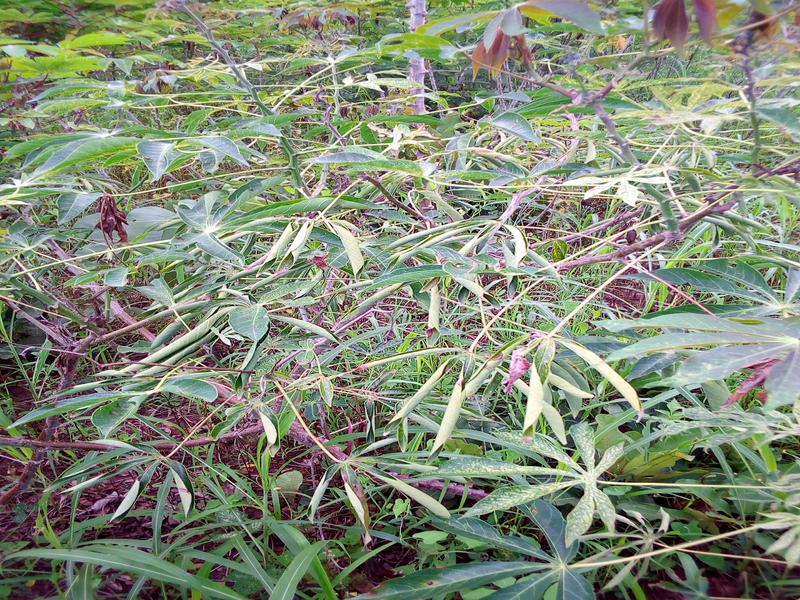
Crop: cassava
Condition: green_mottle